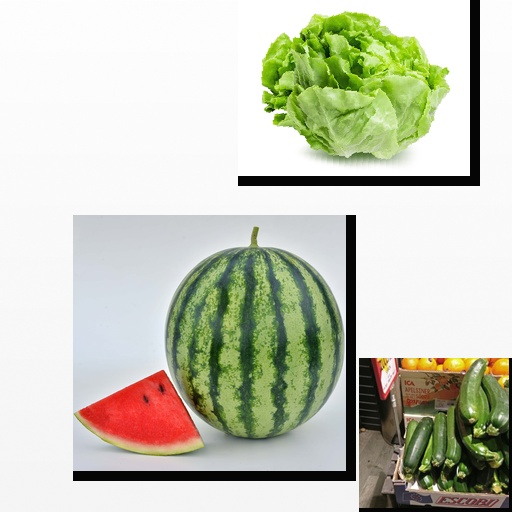
Food items: zucchini, watermelon, lettuce